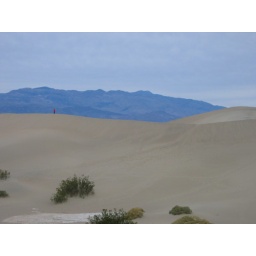
Sand dunes near Stovepipe Wells. A lone red shirted hiker breaks up the brown sand.